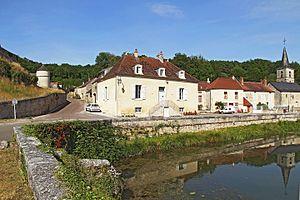
Mairie de Rochefort-sur-Brévon
Rochefort-sur-Brévon est une commune française située dans le département de la Côte-d'Or en région Bourgogne-Franche-Comté. Le gentilé est Rochefortien.